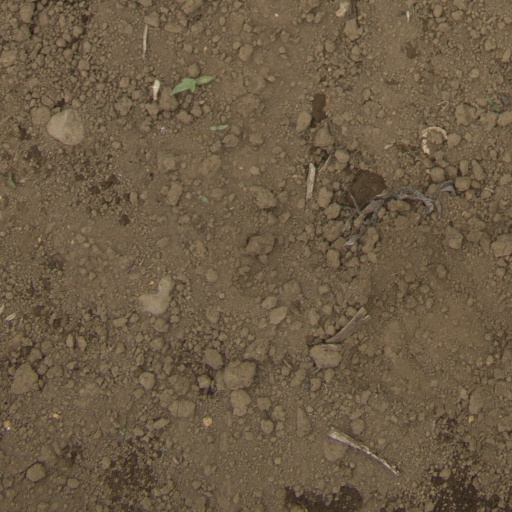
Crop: Jerusalem artichoke